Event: Nepal Earthquake
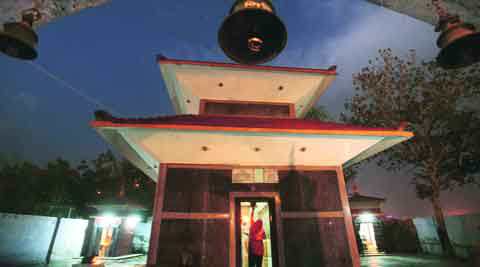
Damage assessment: no_damage